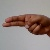
The image shows a hand gesture representing the letter 'H' in Indian Sign Language.